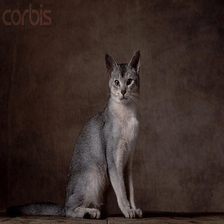
Species: cat
Breed: Abyssinian